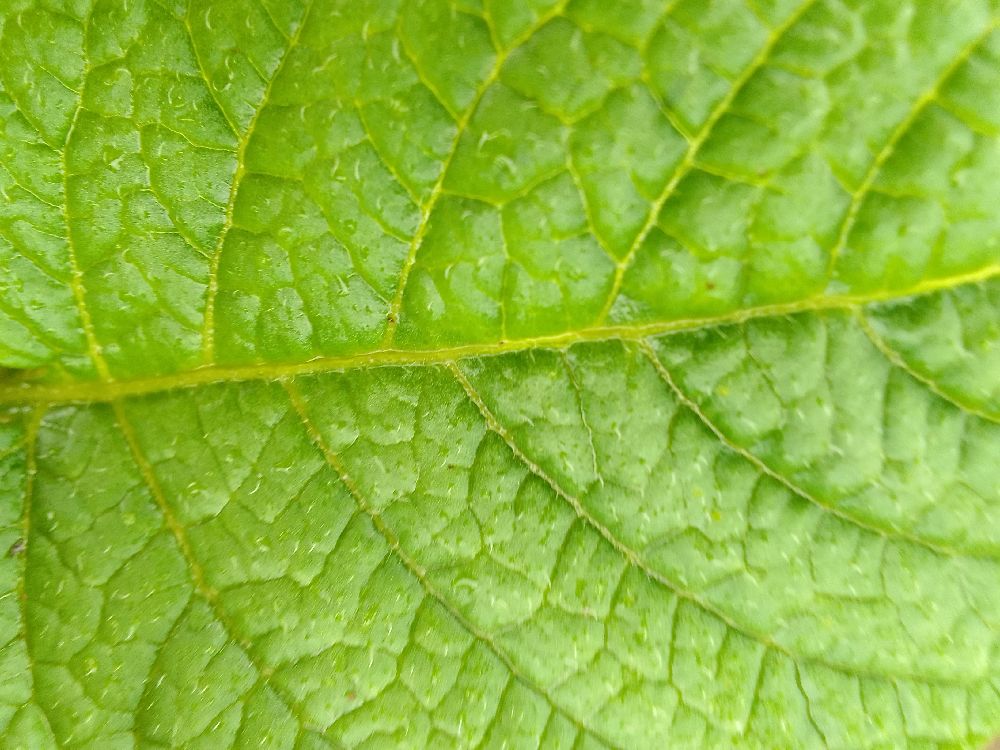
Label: Healthy